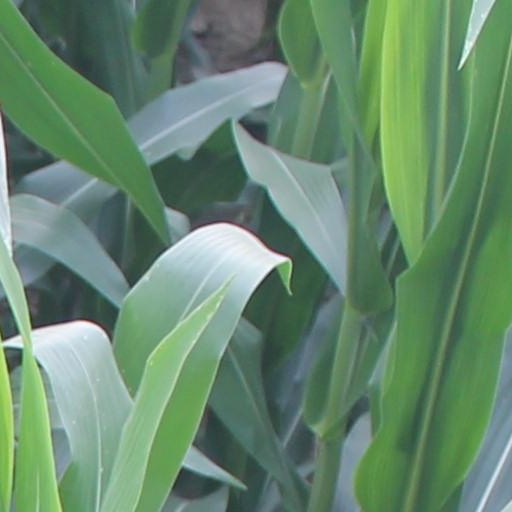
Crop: maize; corn